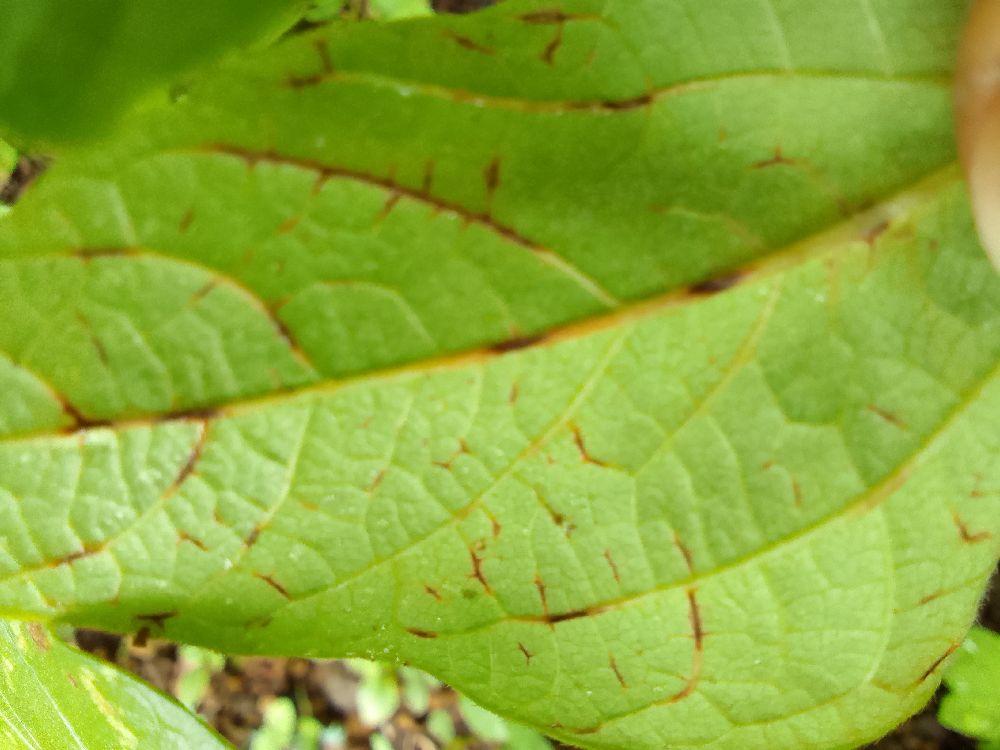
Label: anthracnose